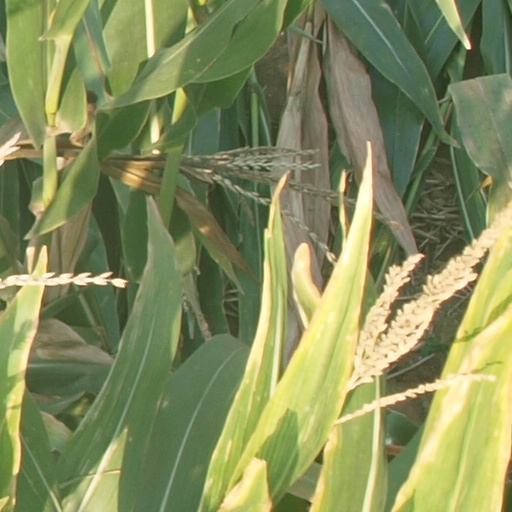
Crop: maize; corn